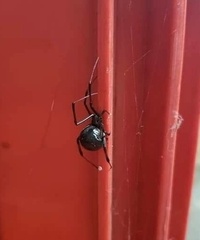
Species: Lactrodectus_hesperus